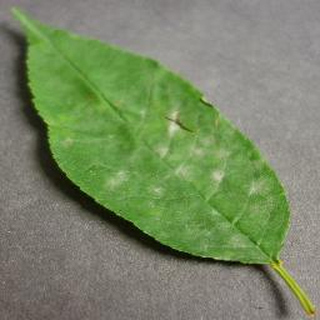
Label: cherry_powdery_mildew